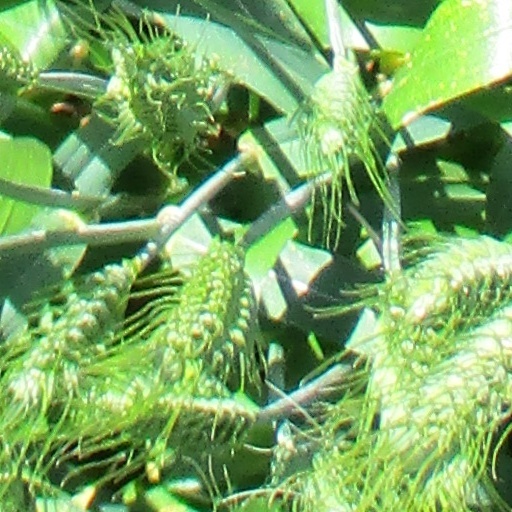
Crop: wheat